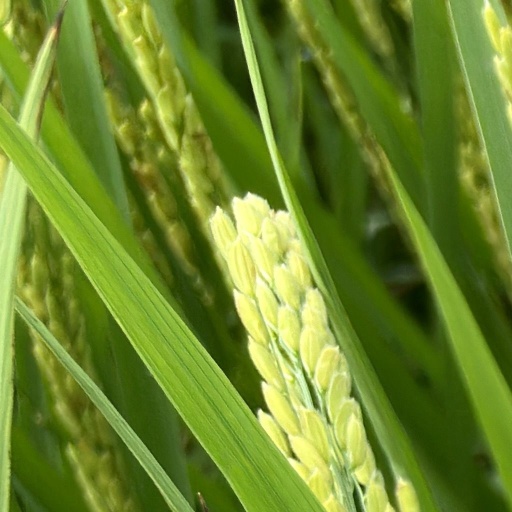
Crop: rice